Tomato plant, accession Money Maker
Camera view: bottom (45 deg); turntable rotation: 300 degrees
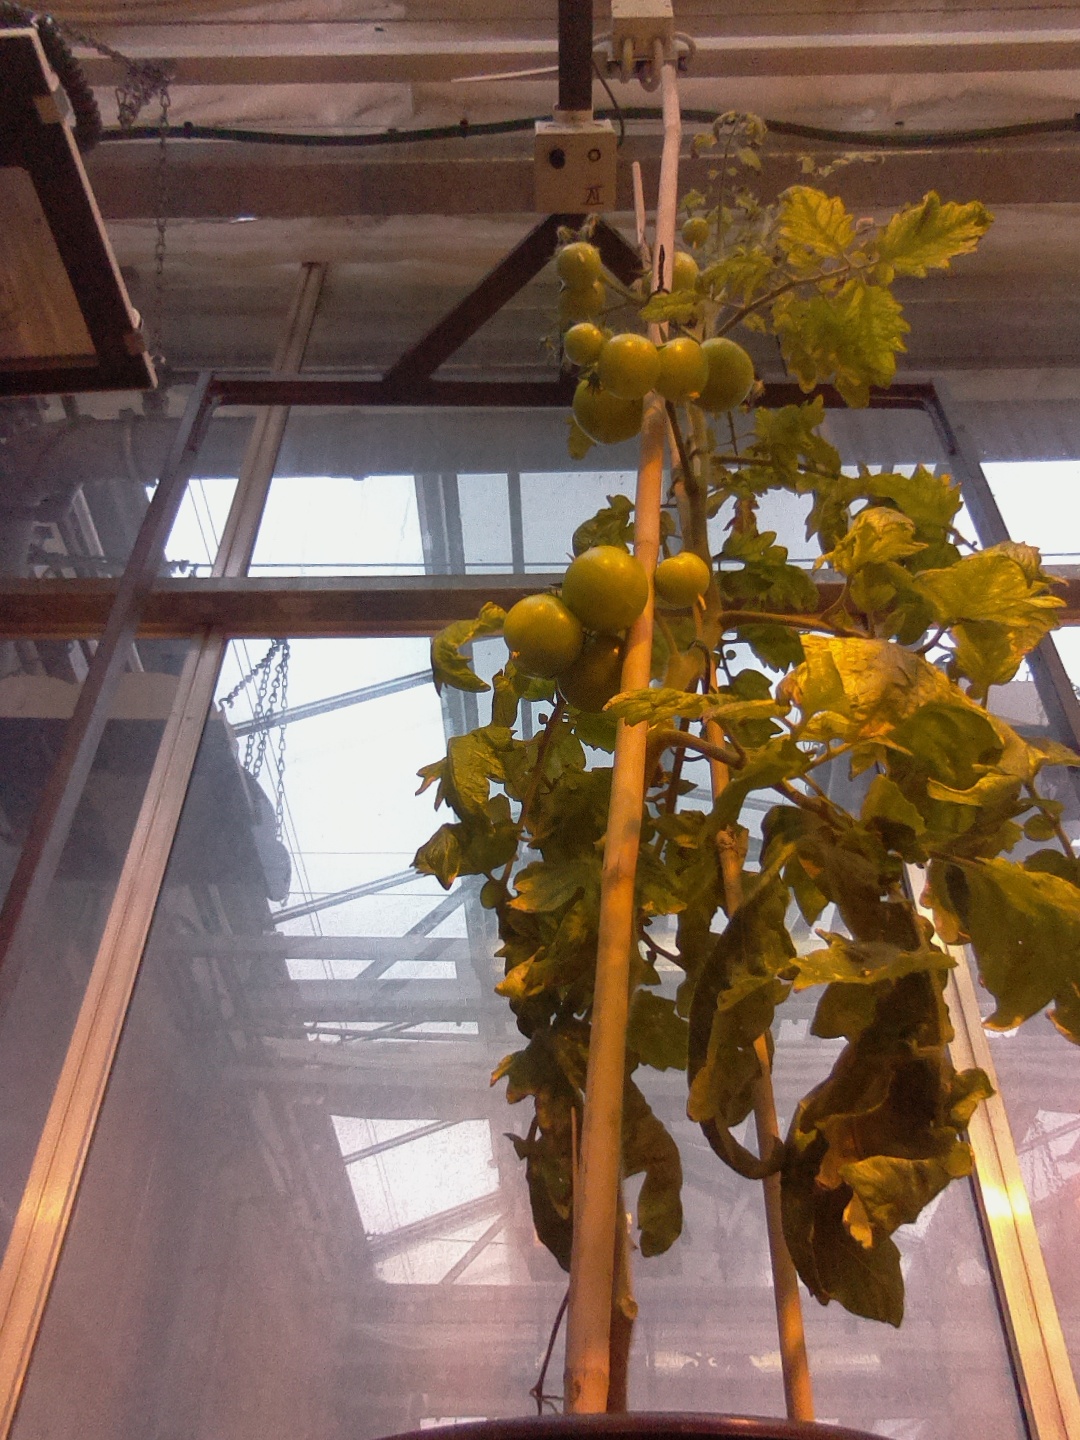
BBCH growth stage 77: 70%-80% of final fruit size